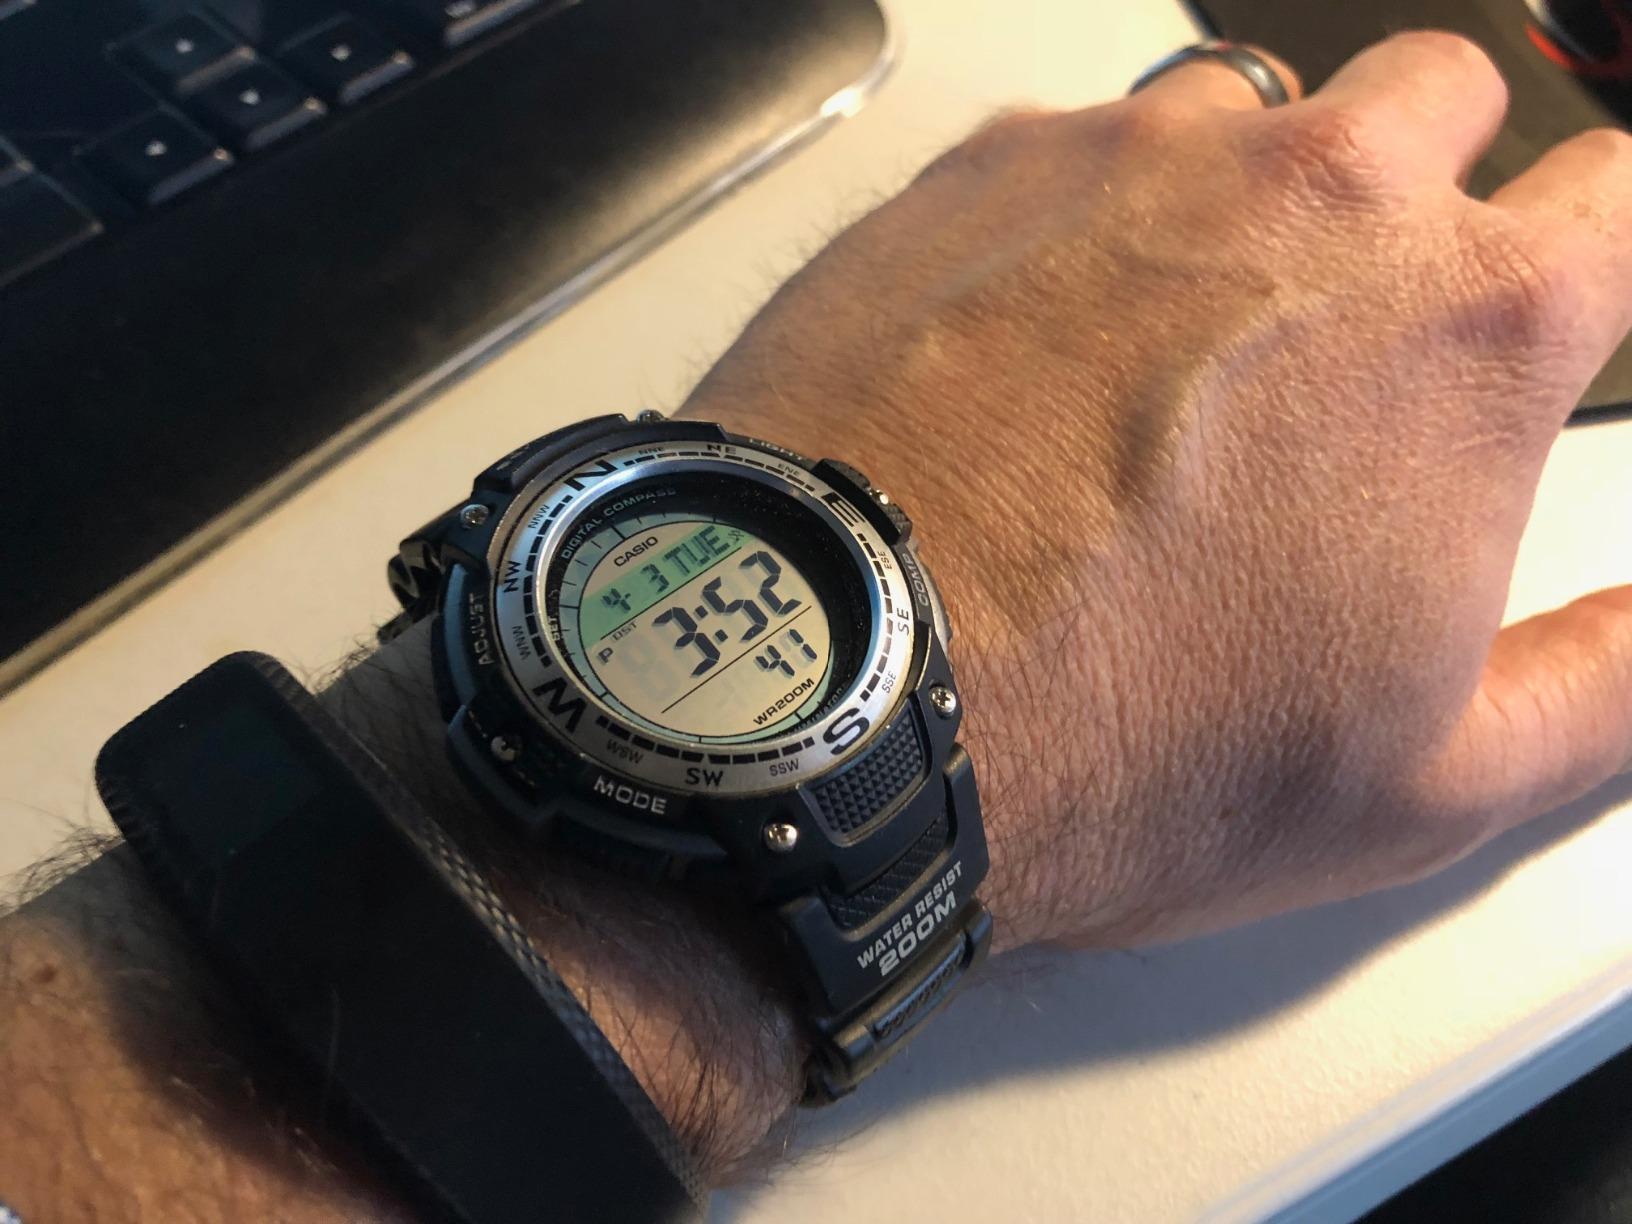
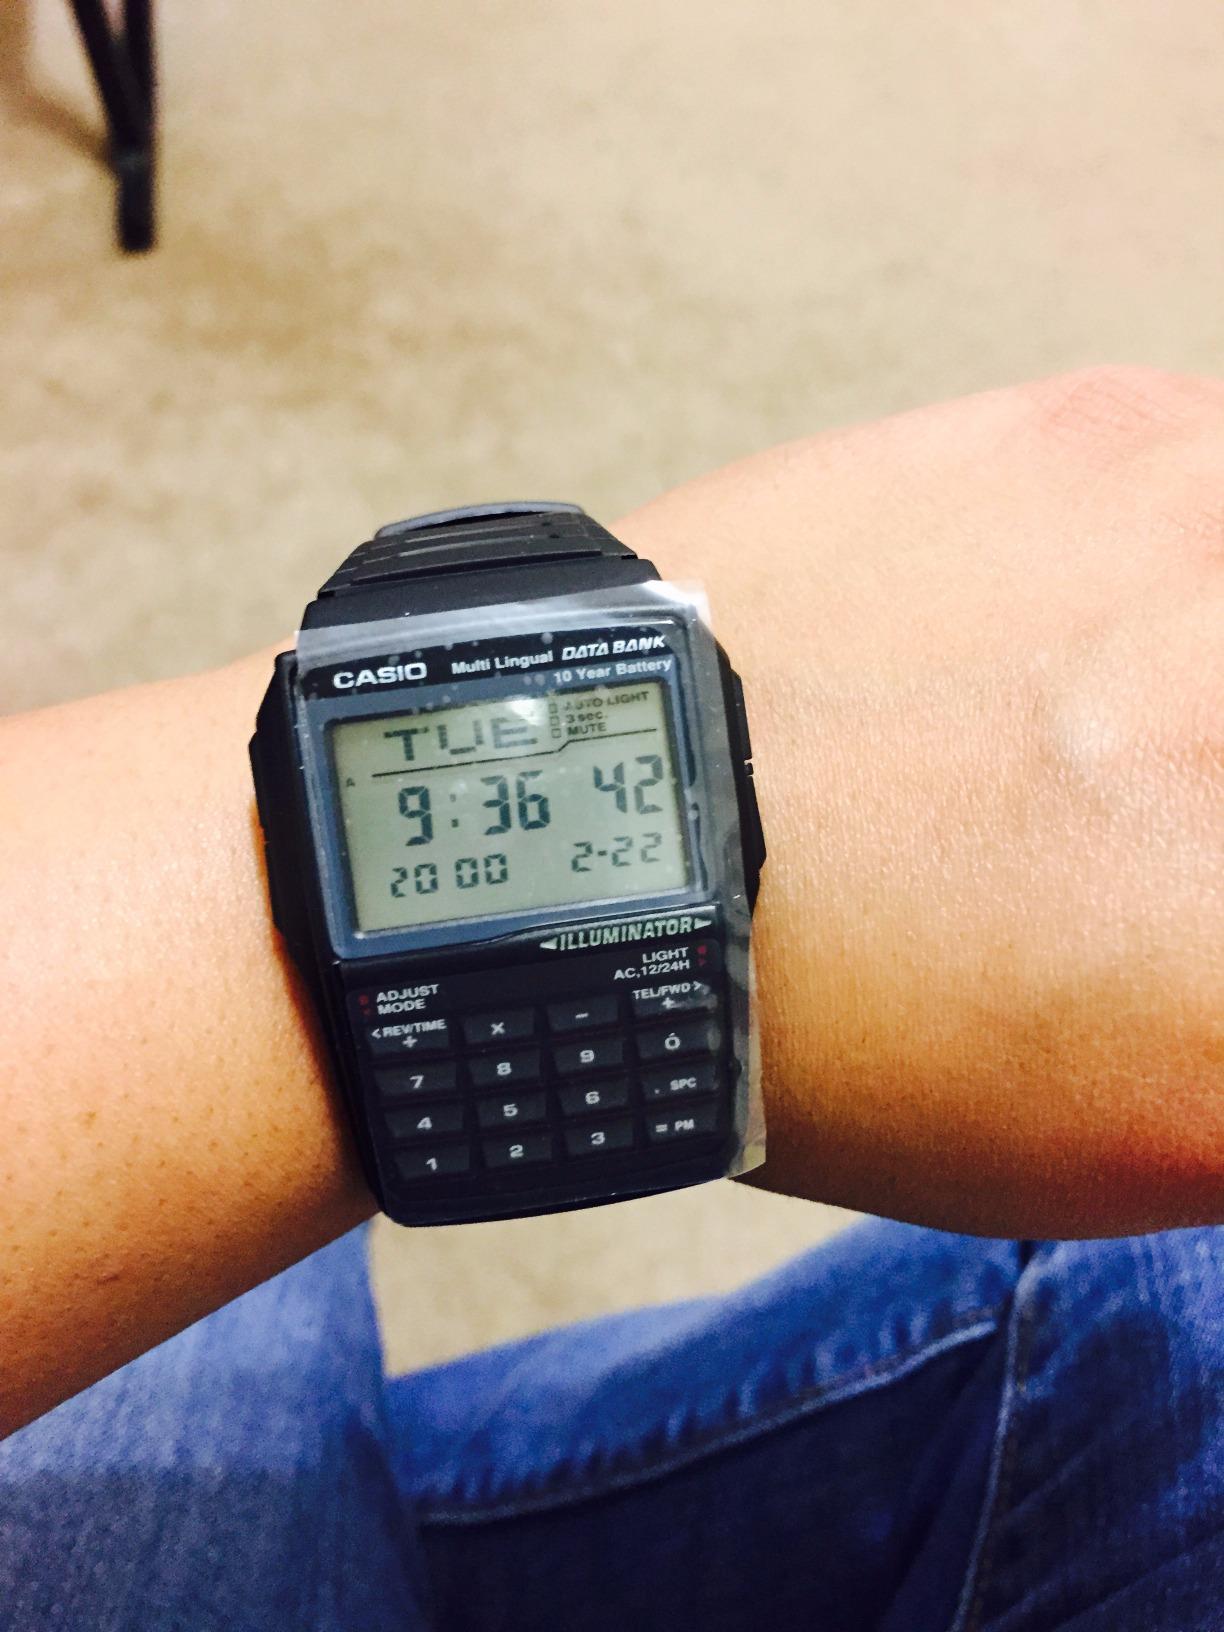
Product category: accessories_watch
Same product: no